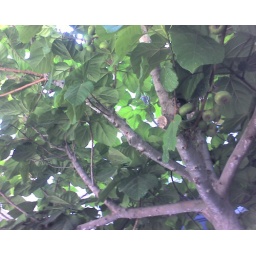
Fig tree with fruit ripening in the garden of the church at Nazareth